Arthur Troop

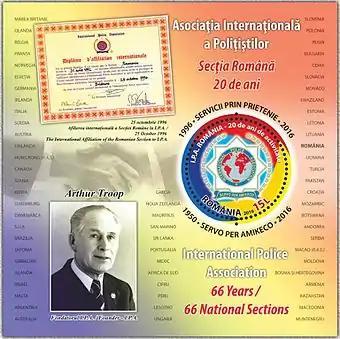
A 2016 Romanian stamp sheet dedicated to Arthur Troop and IPA

Arthur Troop, BEM (15 December 1914 – 30 November 2000) was a British police officer who founded the International Police Association (IPA).